List of mammals of West Virginia

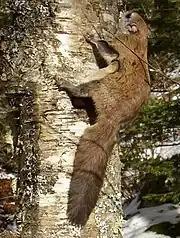
The northern flying squirrel ("Glaucomys sabrinus")

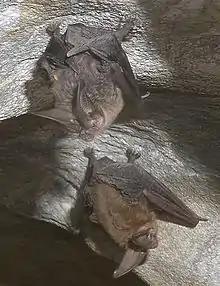
The Virginia big-eared bat, also known as Townsend's big-eared bat ("Corynorhinus townsendii")

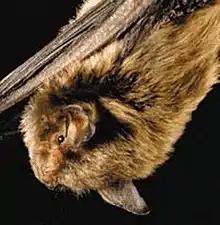
The Indiana bat ("Myotis sodalis")

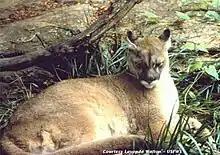
The eastern cougar ("Puma concolor couguar") was deemed extinct by the USF&WS in 2011.

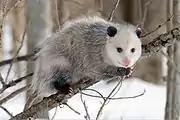
The Virginia opossum ("Didelphis virginiana")

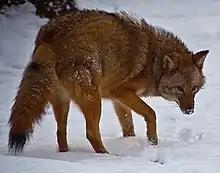
The eastern coyote ("Canis latrans var.") is expanding its range in West Virginia.

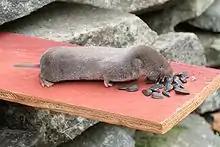
The American, or northern, short-tailed shrew ("Blarina brevicauda")

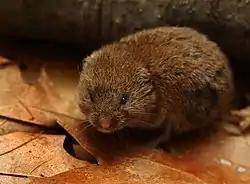
The woodland vole ("Microtus pinetorum")

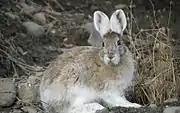
The snowshoe hare ("Lepus americanus"), typical of Canada, reaches its southernmost distribution in West Virginia.

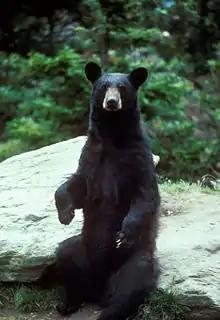
The American black bear ("Ursus americanus") has been the West Virginia state animal since 1973

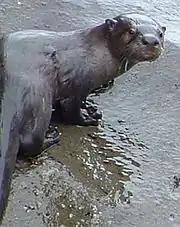
The river otter ("Lontra canadensis") has been reestablished in West Virginia.

The state of West Virginia is home to 72 wild mammal species. Four – the Virginia big-eared bat, the Indiana bat, the West Virginia northern flying squirrel and the extinct eastern cougar – are federally listed as endangered. Several additional species are rare in the state and warrant close monitoring.